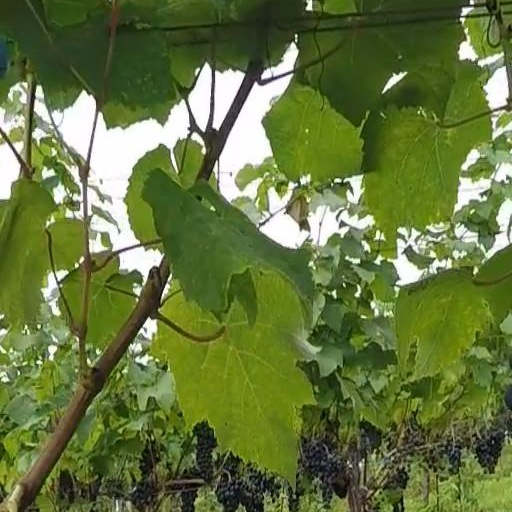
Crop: grape